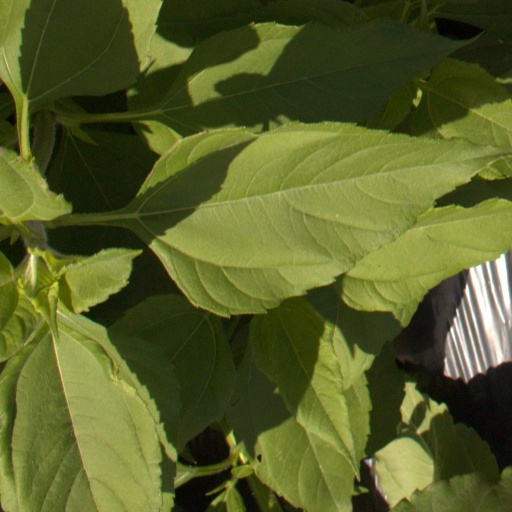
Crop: Jerusalem artichoke